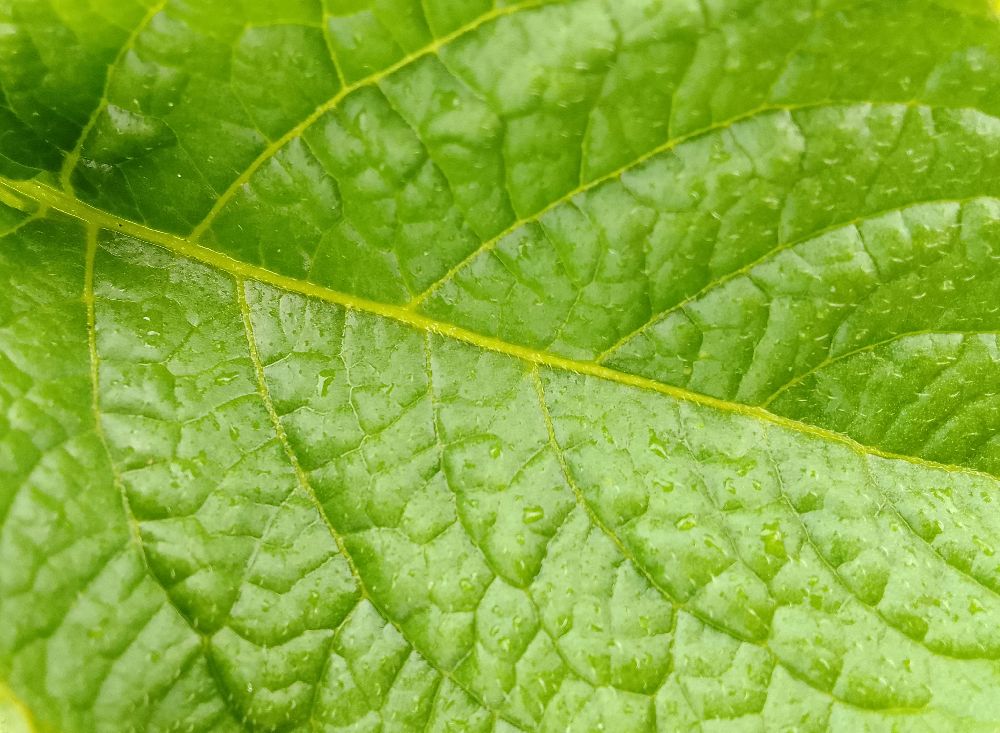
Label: Healthy